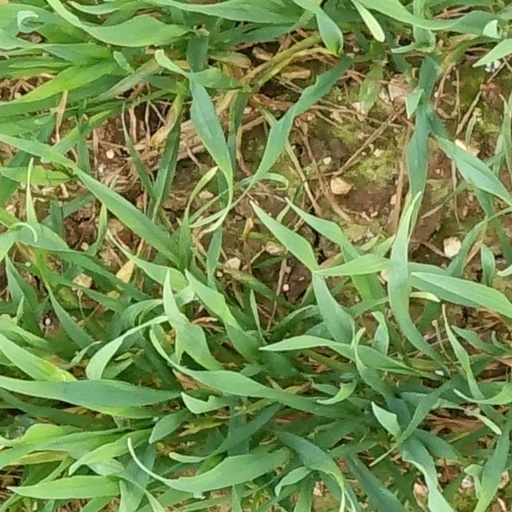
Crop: wheat